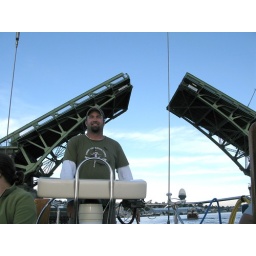
Jason steering under the 15th street bridge